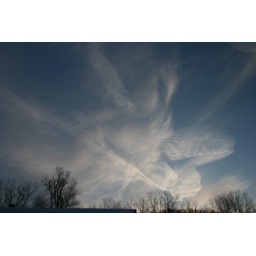
I opened the sliding glass door ...looked out and found this in the sky above the bluffs. !